International Fund for Saving the Aral Sea

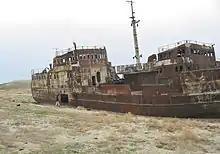
The Aral Sea has lost over 90% of its water volume since the 1960s.

The International Fund for Saving the Aral Sea (IFAS) is an intergovernmental organization that was established in accordance with the decision of the Heads of State of Central Asia in 1993. The primary goal of IFAS is to finance and support collaborative initiatives and ecological and scientific-practical projects aimed at restoring areas affected by the Aral Sea disaster and addressing the regional socio-economic challenges, while taking into account the interests of all countries in the region.